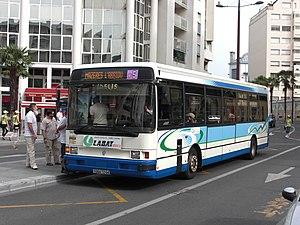
Bus du réseau Idelis à Pau sur la ligne P5 au Pôle Bosquet